Mitsugu Mori

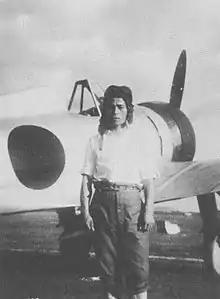
Mori poses in front of a Mitsubishi A5M fighter while serving with the 12th Air Group in China in 1938 or 1939

was an officer and ace fighter pilot in the Imperial Japanese Navy (IJN) during the January 28 Incident, the Second Sino-Japanese War, and the Pacific theater of World War II. As a member of the 12th Air Group during the Second Sino-Japanese War, Mori was officially credited with destroying four Chinese aircraft in aerial combat.